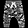
Label: Trouser